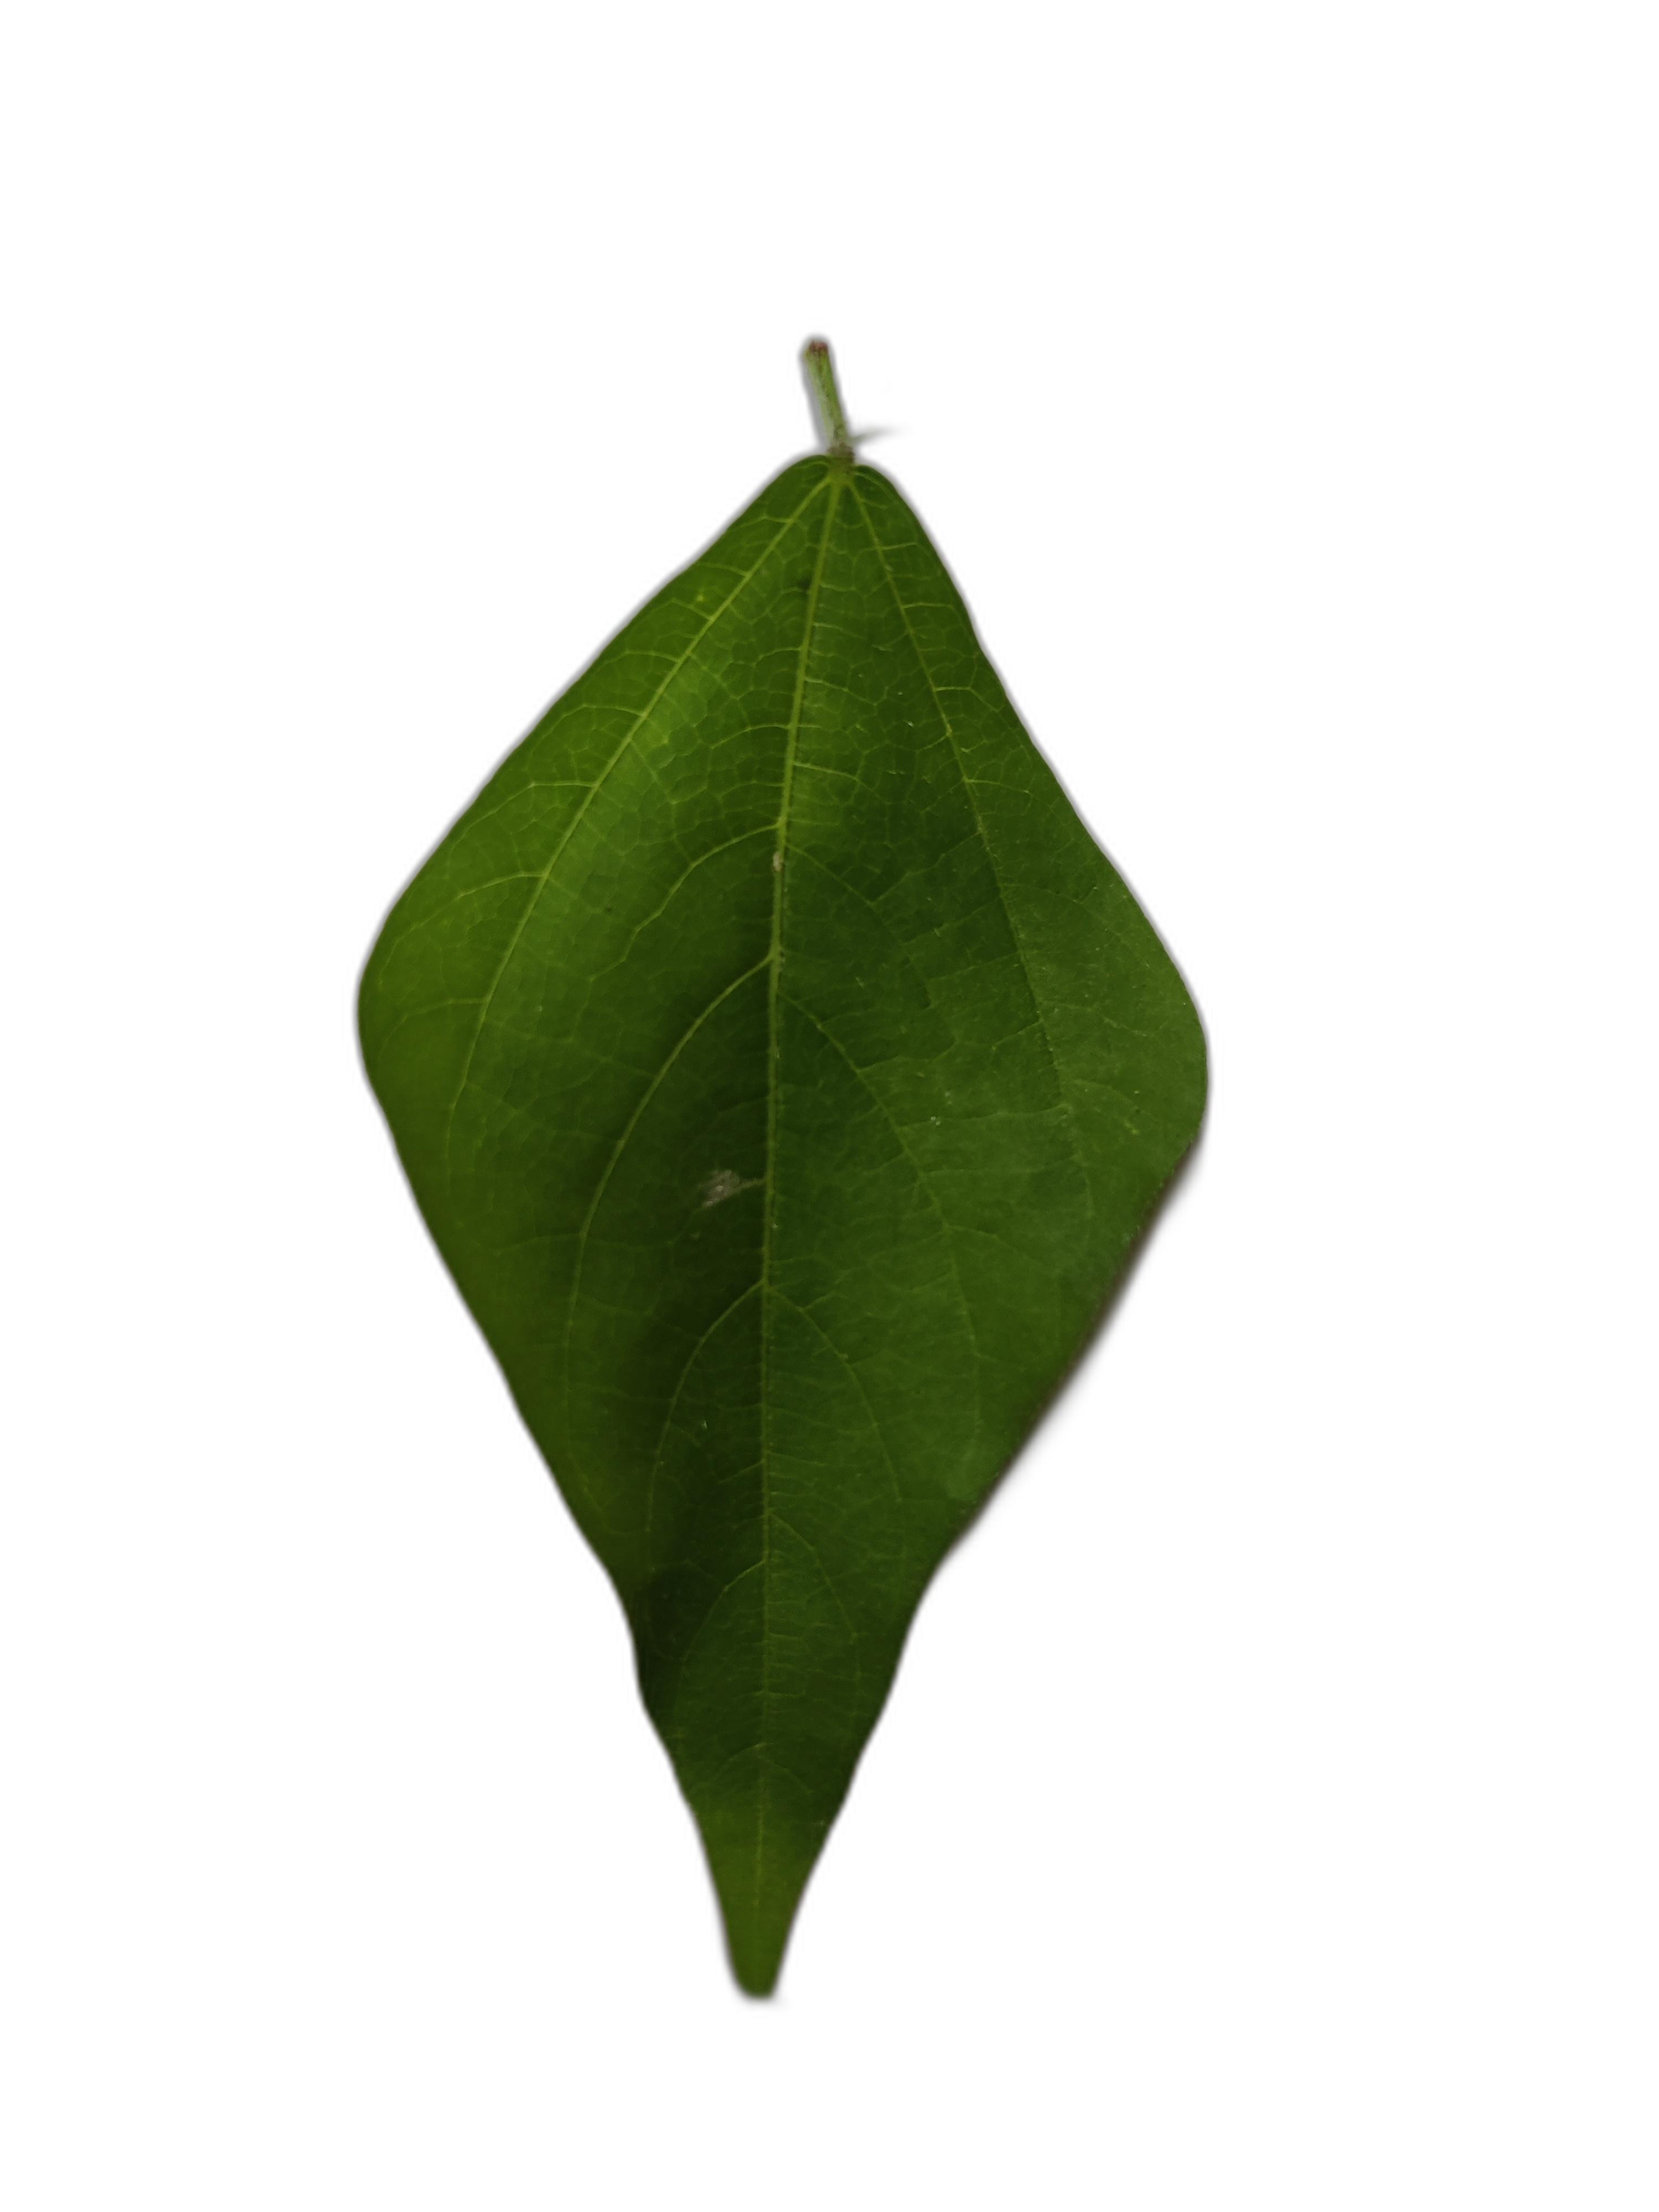
Label: Healthy